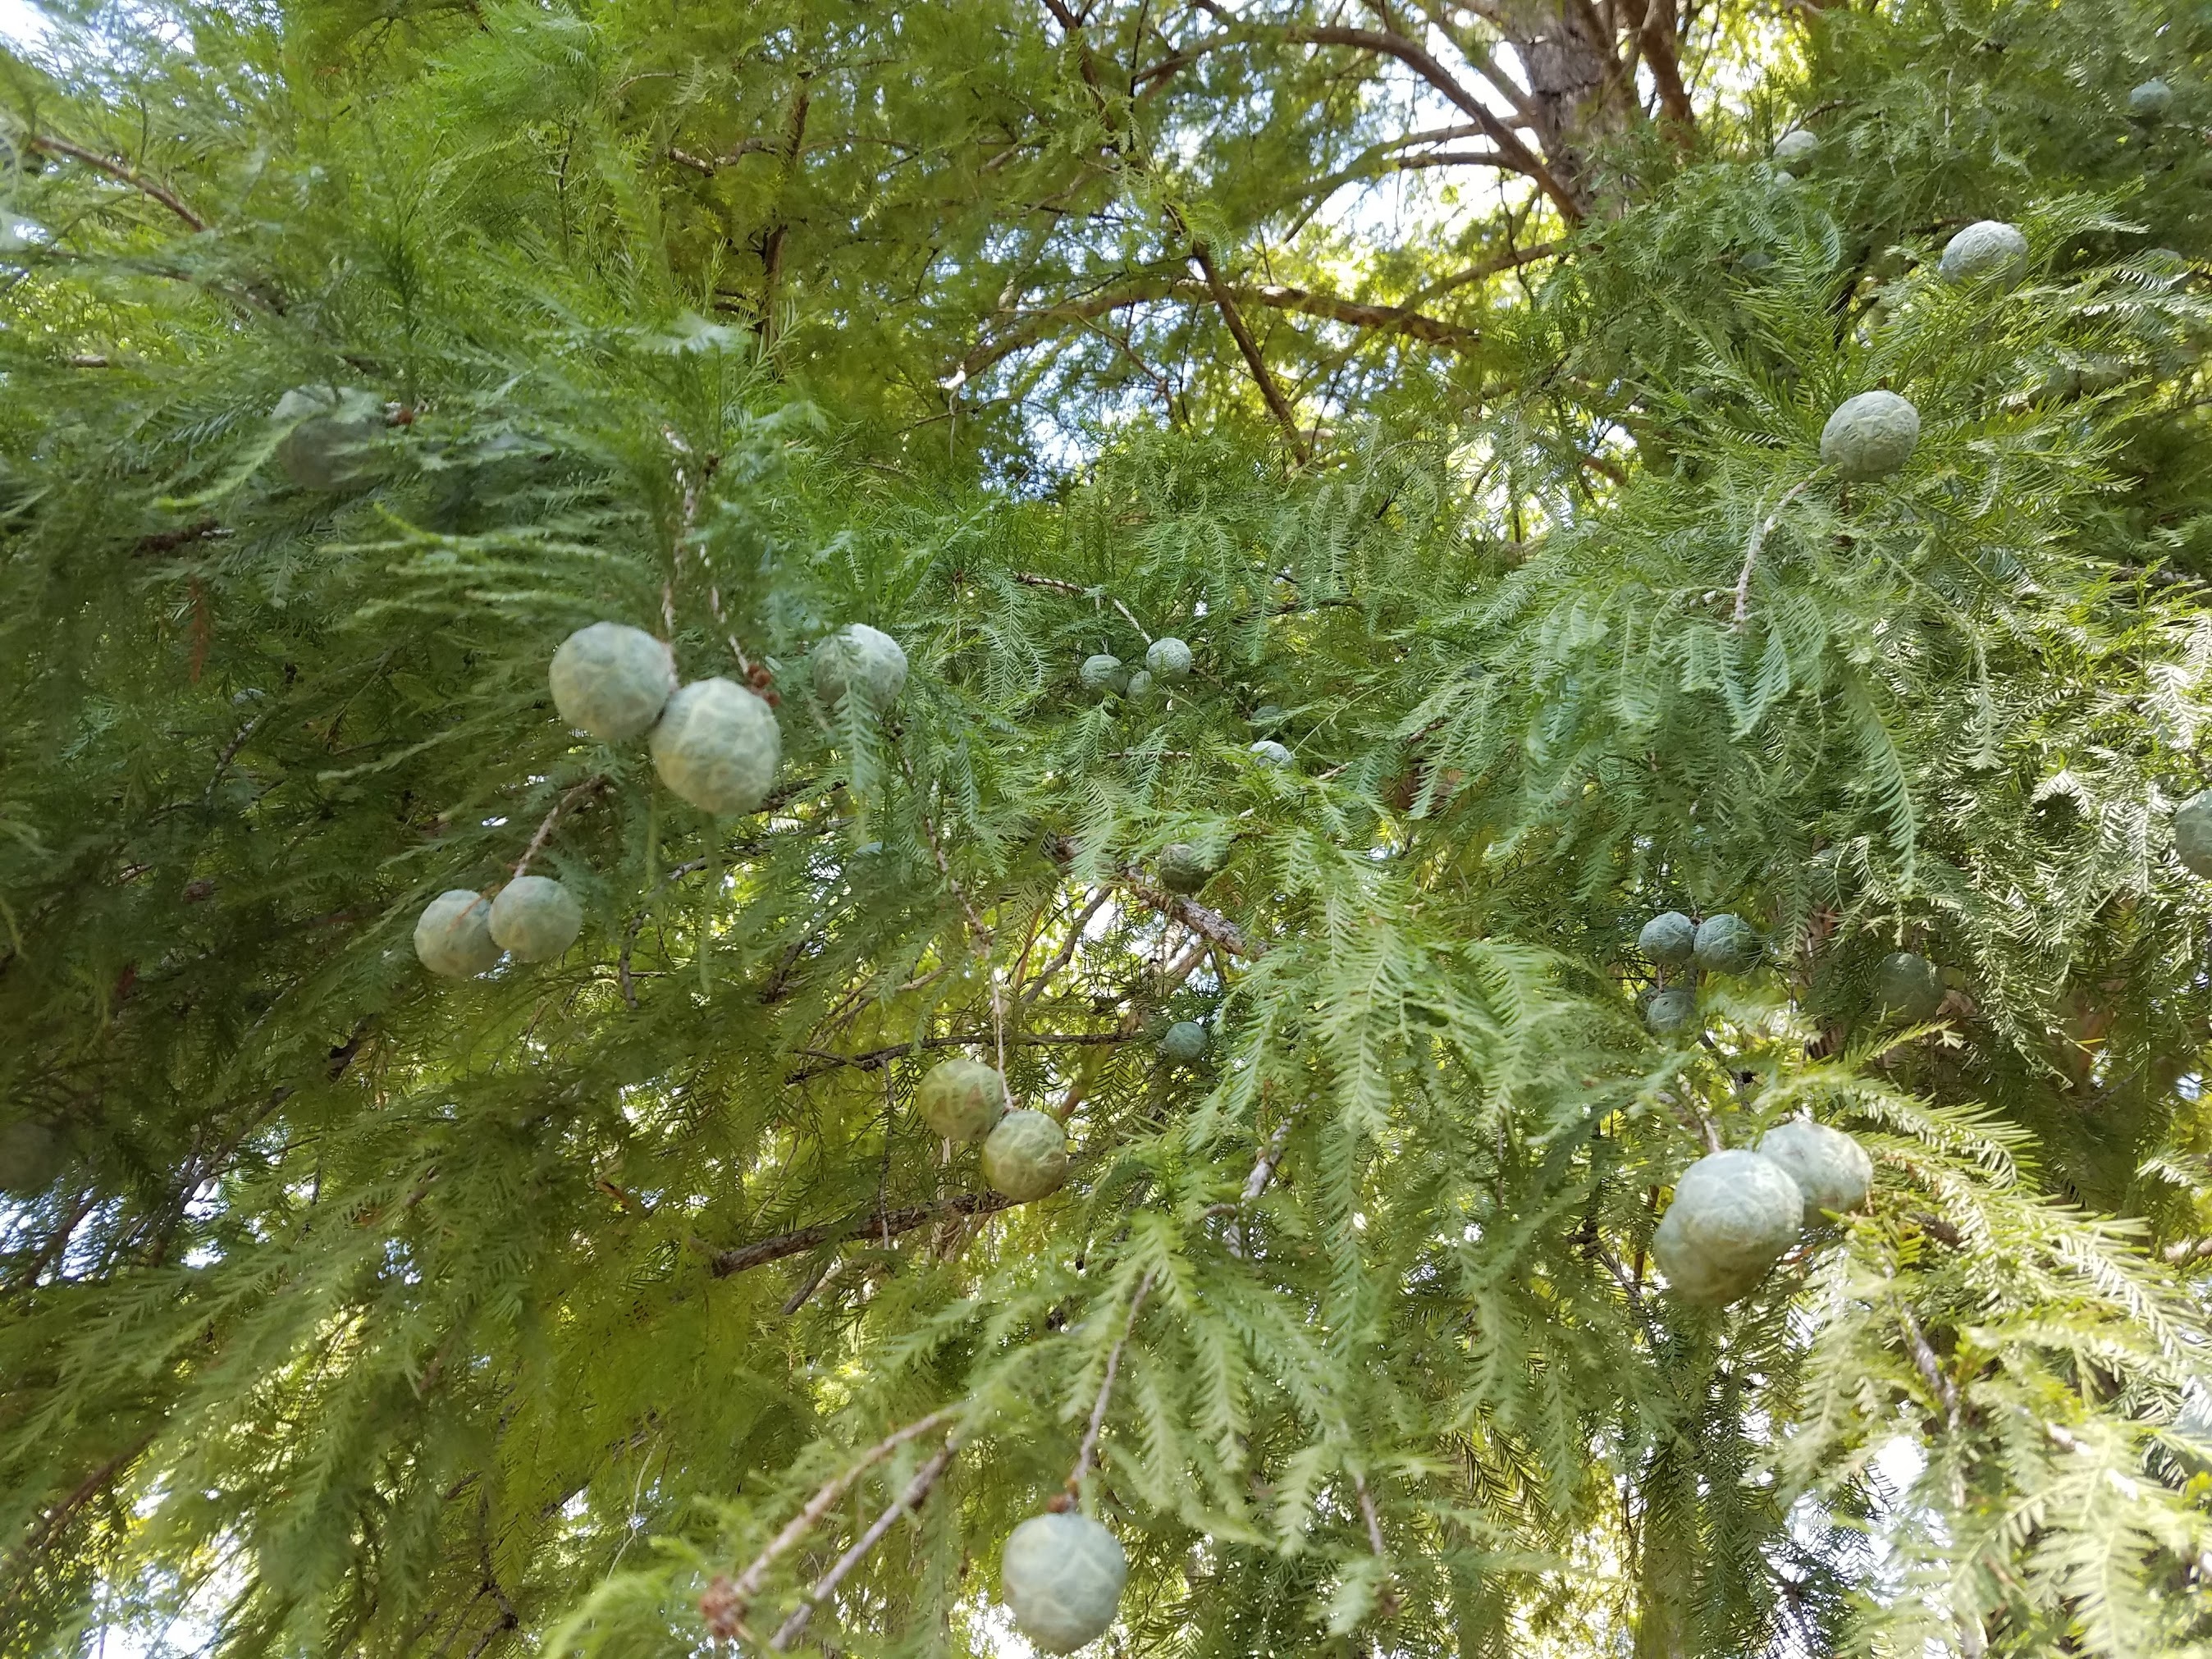
tree, forest, branch, plant, leaf, flower, food, green, produce, evergreen, garden, fir, flora, spruce, shrub, rainforest, woodland, flowering plant, woody plant, land plant